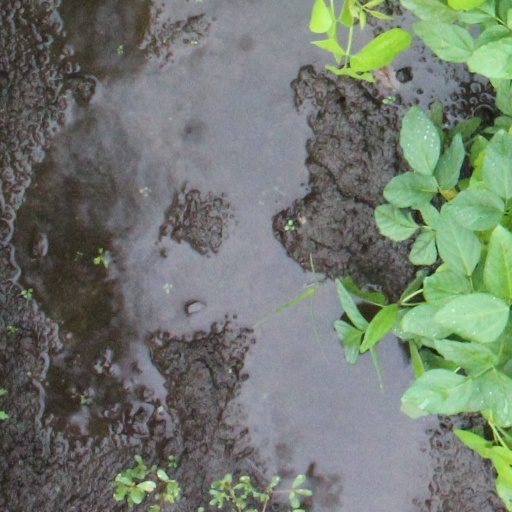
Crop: soybean